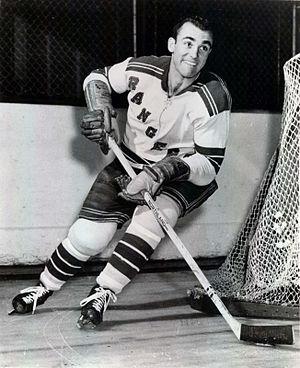
Henry Vernon Howell, dit « Harry » Howell, est un joueur canadien de hockey sur glace.